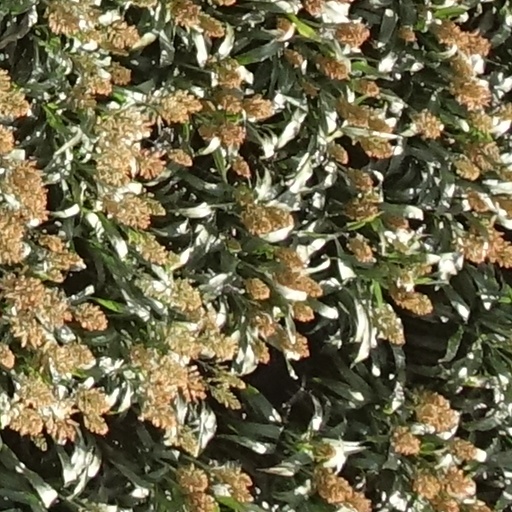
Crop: sorghum